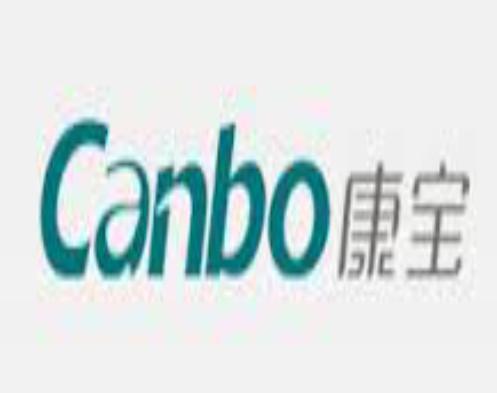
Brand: canbo
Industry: Necessities